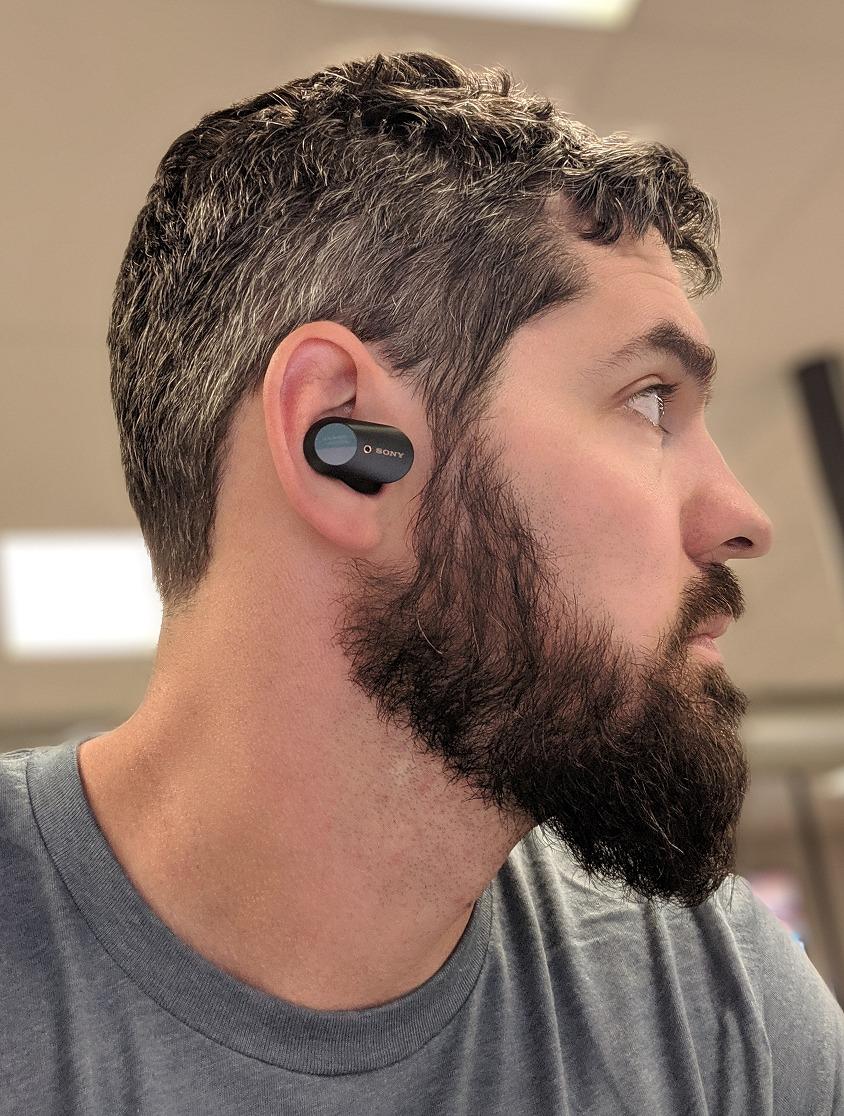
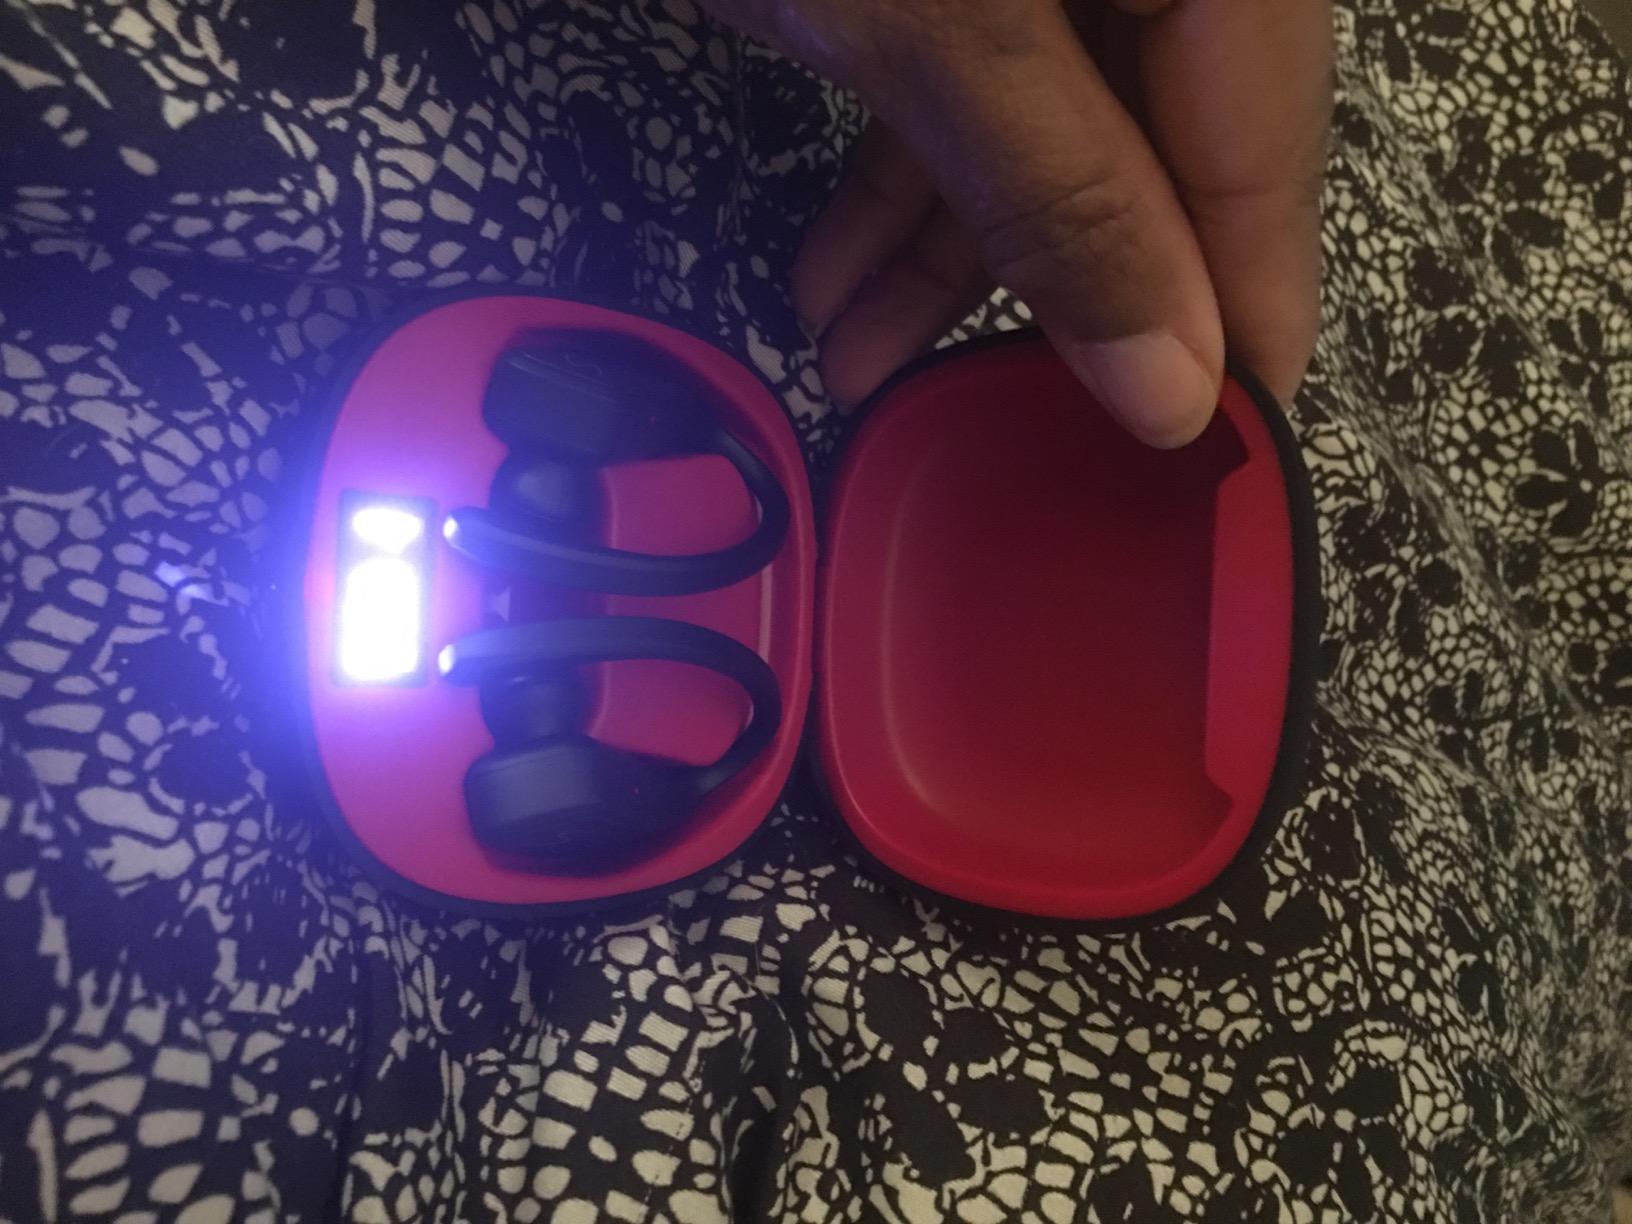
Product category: earbuds
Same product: no